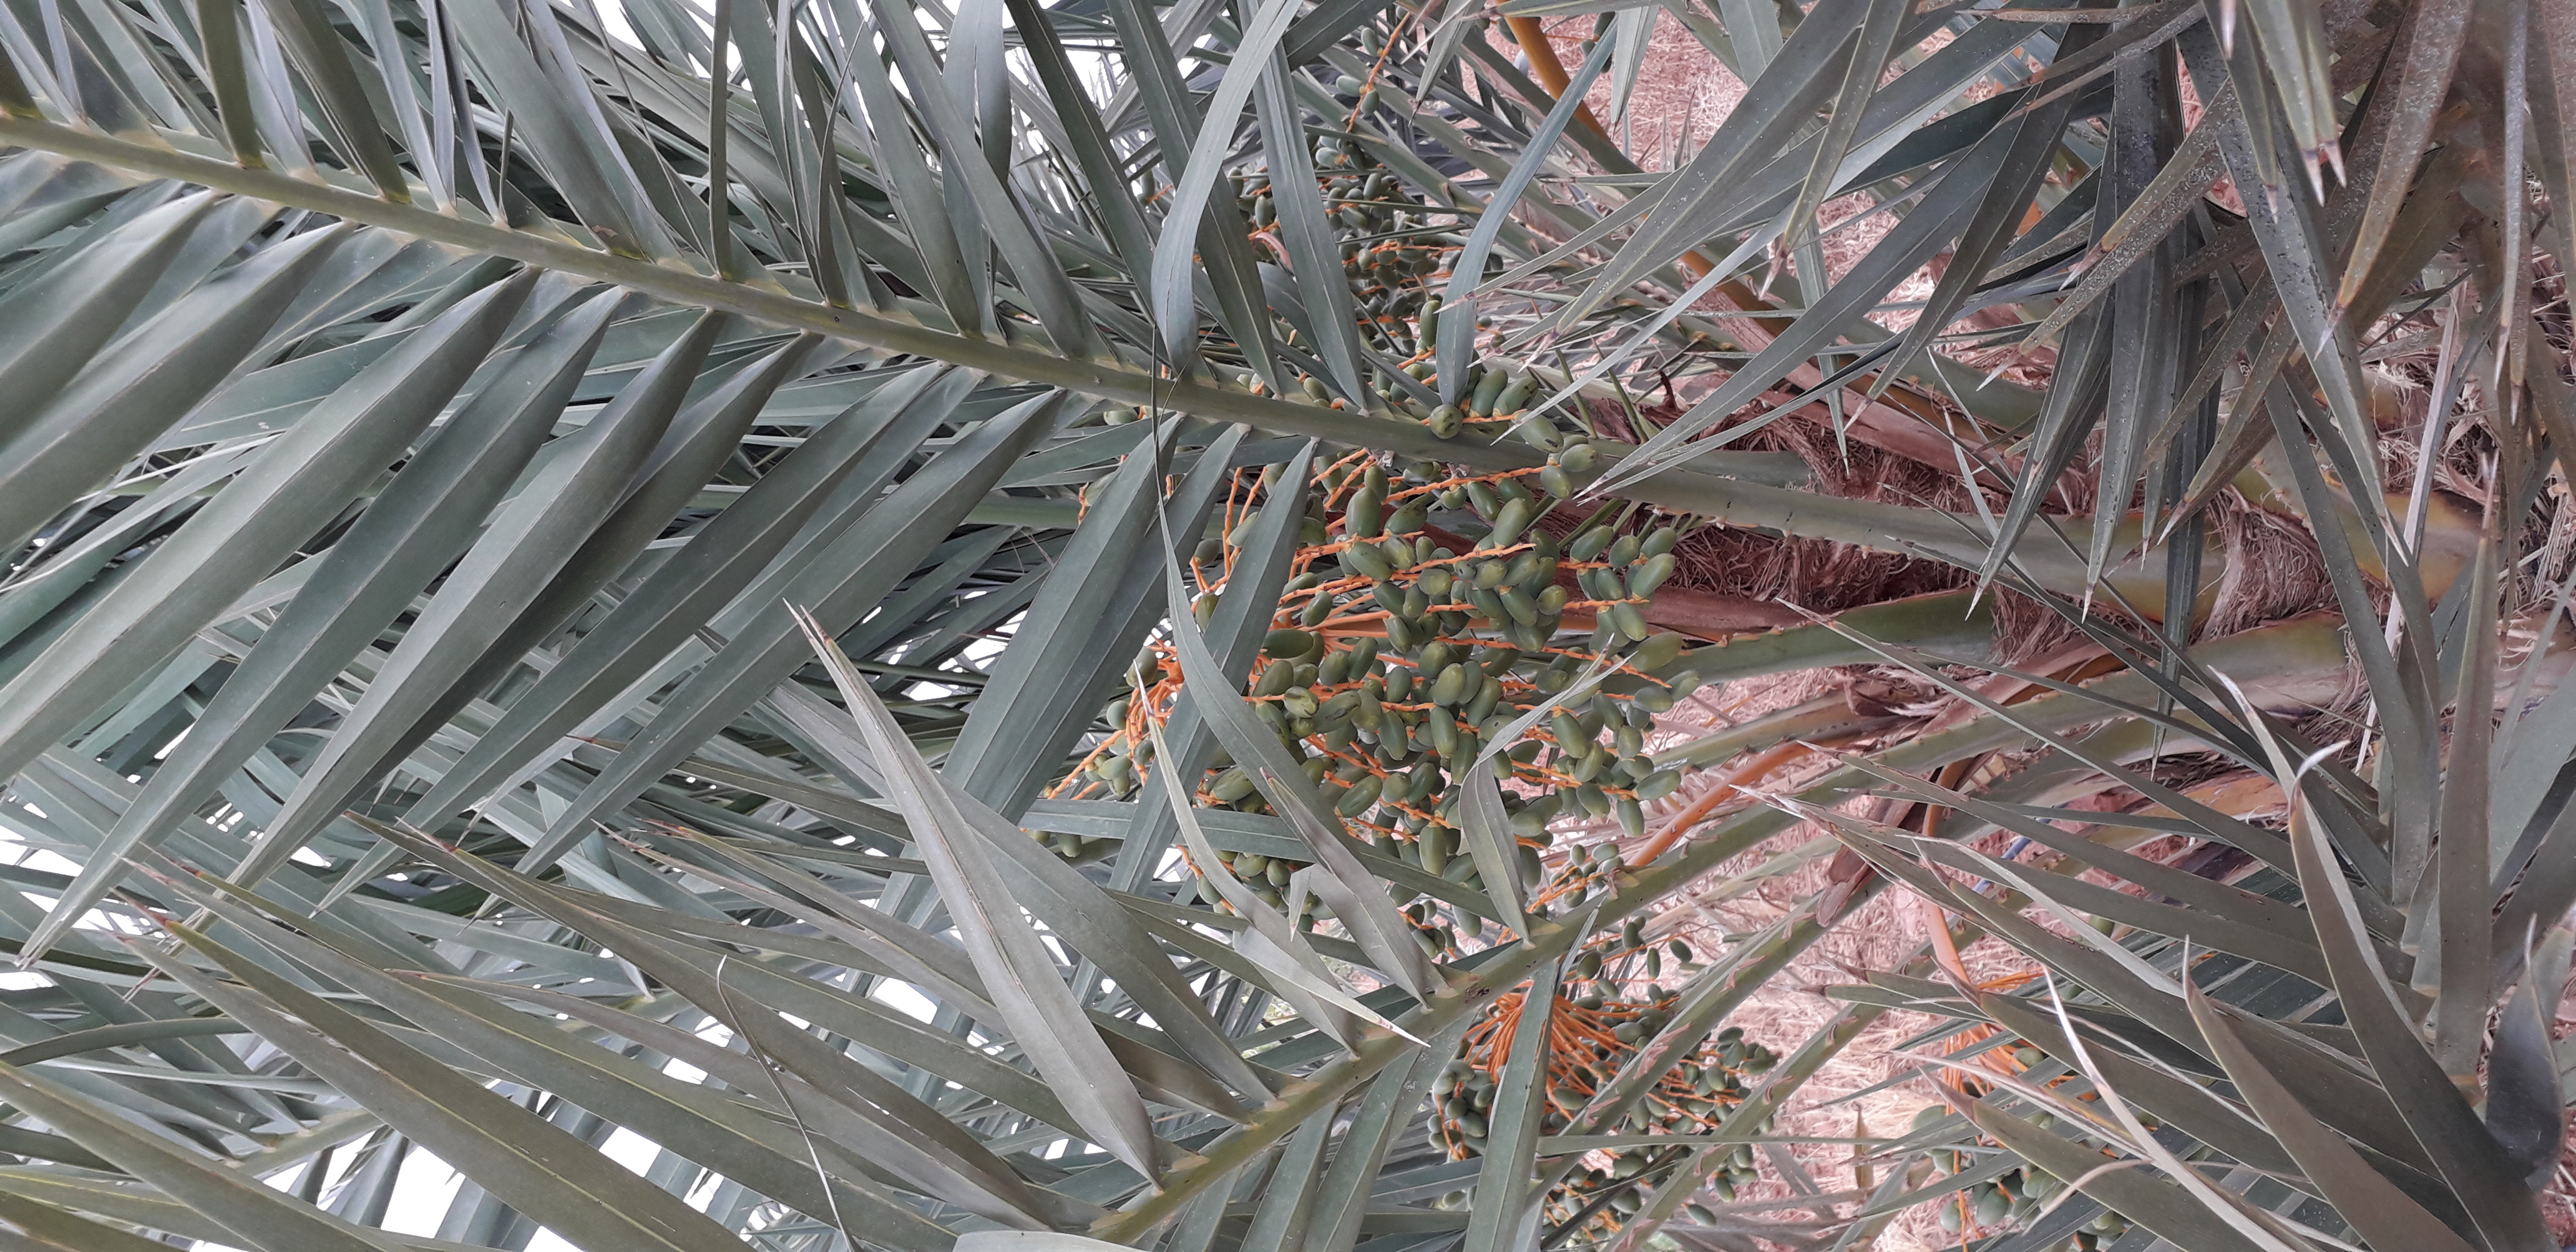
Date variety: kholt